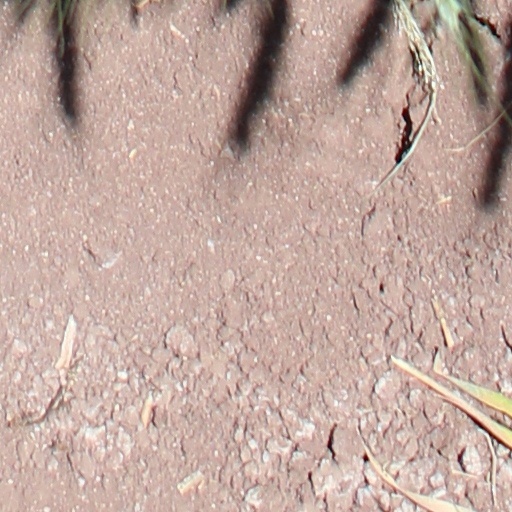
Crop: wheat